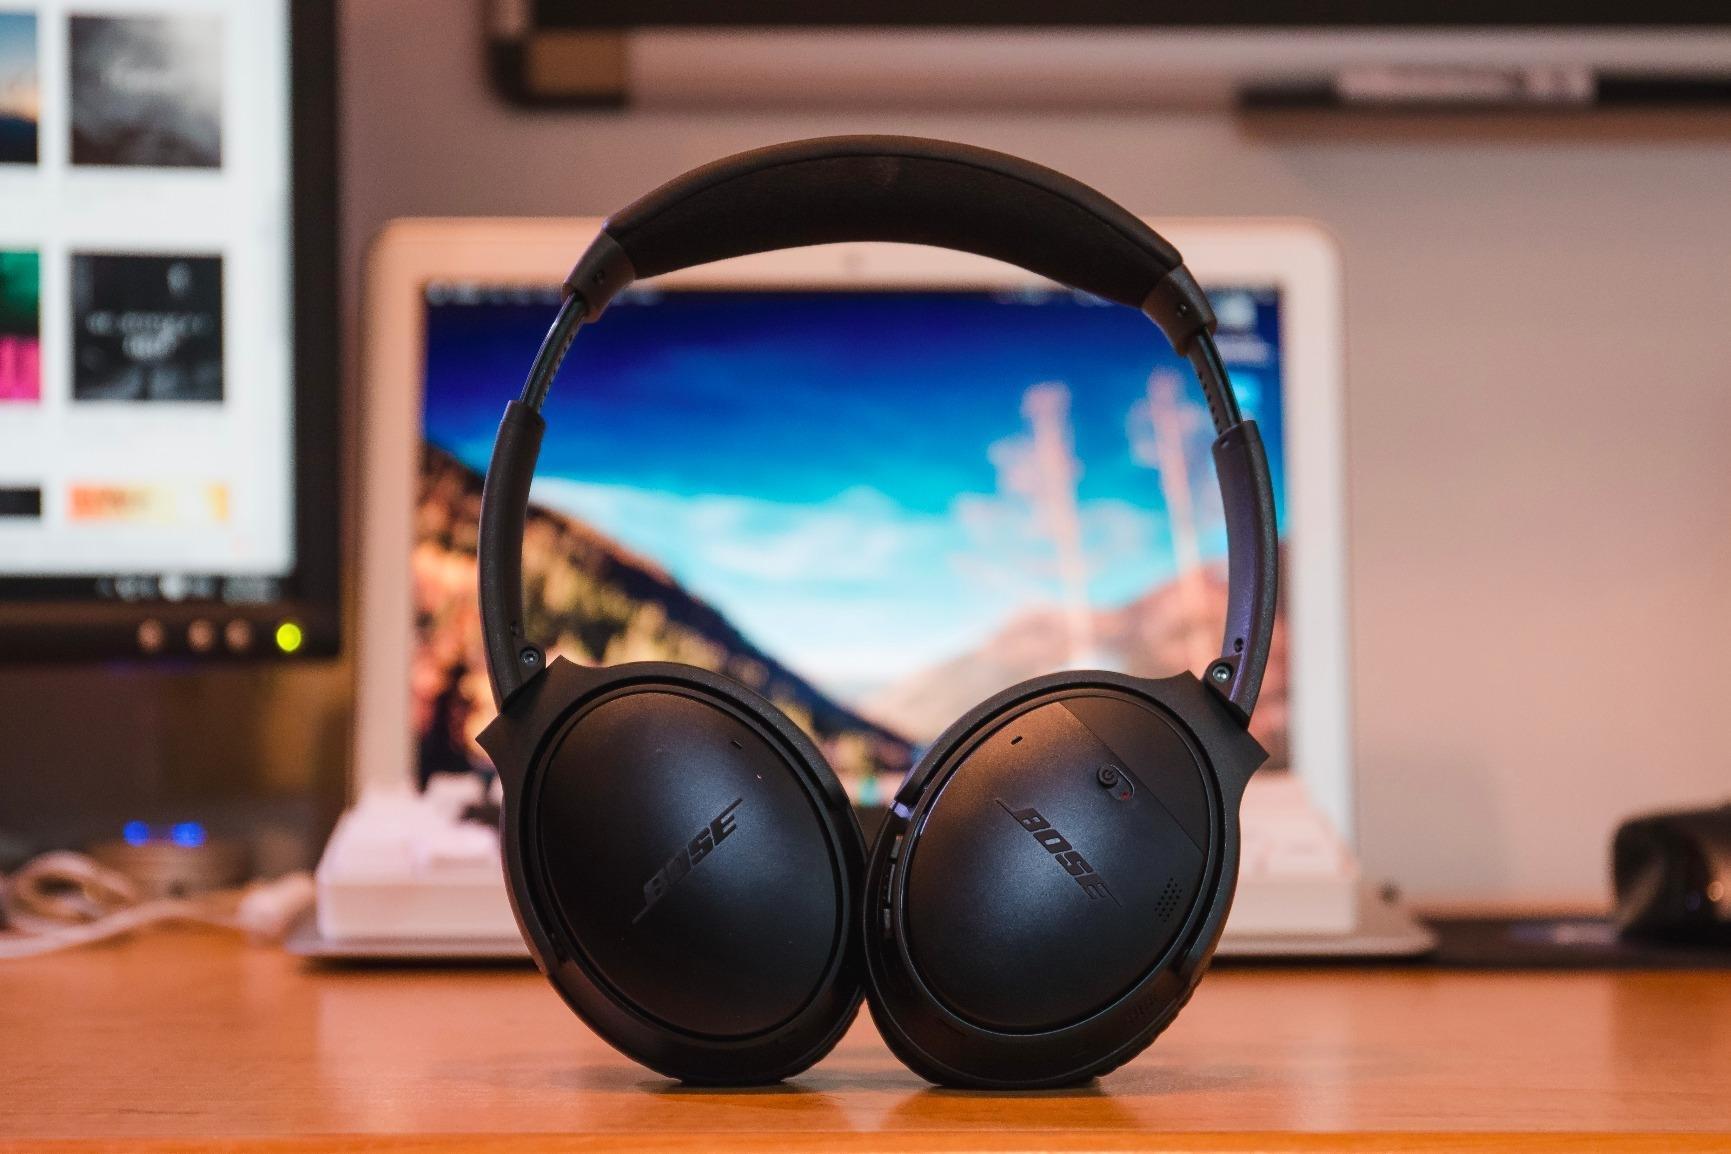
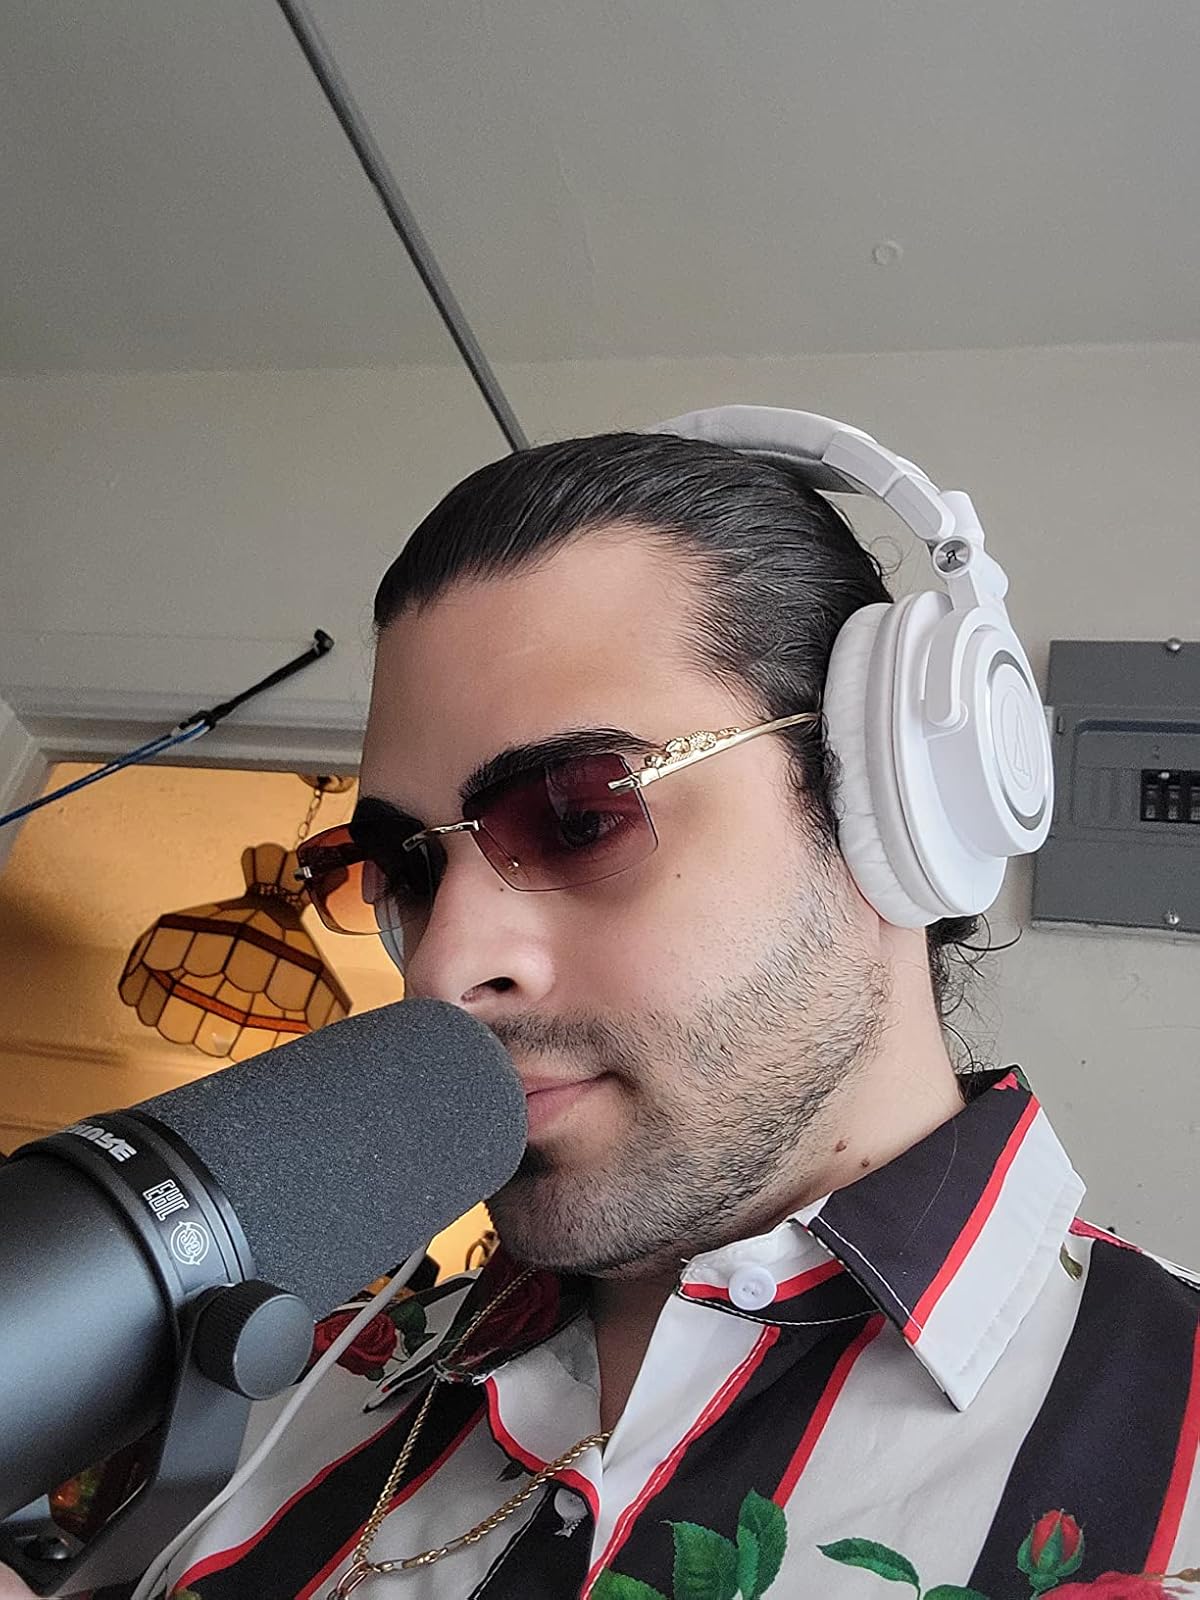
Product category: headphones
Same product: no